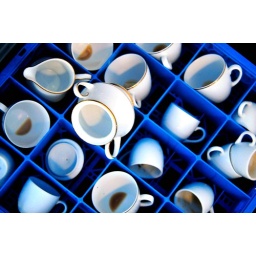
This container full of used coffee cups was on the dock beside a large cruise boat in Annapolis, Maryland.